Dinesh Prabhakar

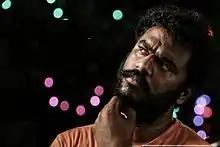
Dinesh Prabhakar

Dinesh Prabhakar, also known by his birth name Dinesh Nair, is an Indian actor who predominantly appears in Malayalam films.